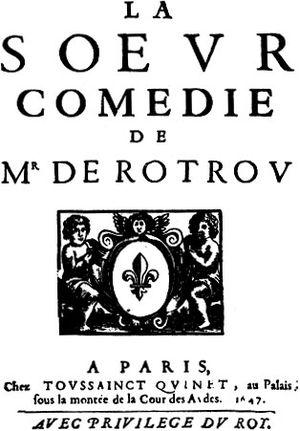
Jean de Rotrou, né à Dreux, est un dramaturge et poète français, né le 21 août 1609 à Dreux et mort de la peste le 28 juin 1650, également à Dreux. Il est le frère de Pierre de Rotrou.